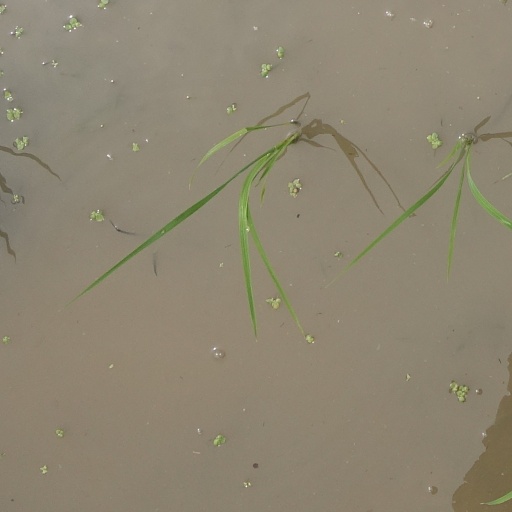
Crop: rice